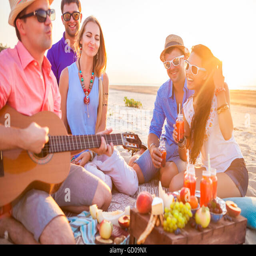
friends sitting on the sand at the beach in circle .